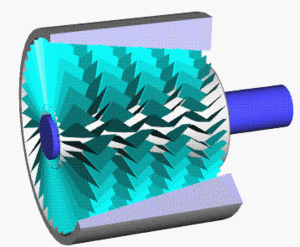
Le compresseur axial est un mécanisme de compression dont le flux gazeux, de plus en plus comprimé, qui suit l'axe de rotation, et dont le fluide de sortie a un mouvement radial. Le compresseur axial génère un flux continu de gaz comprimé et fournit un rendement élevé pour une masse volumique donnée et une section donnée du compresseur. Il est nécessaire d'avoir plusieurs étages de pales pour obtenir des pressions élevées et des taux de compression équivalents à ceux d'un compresseur centrifuge.